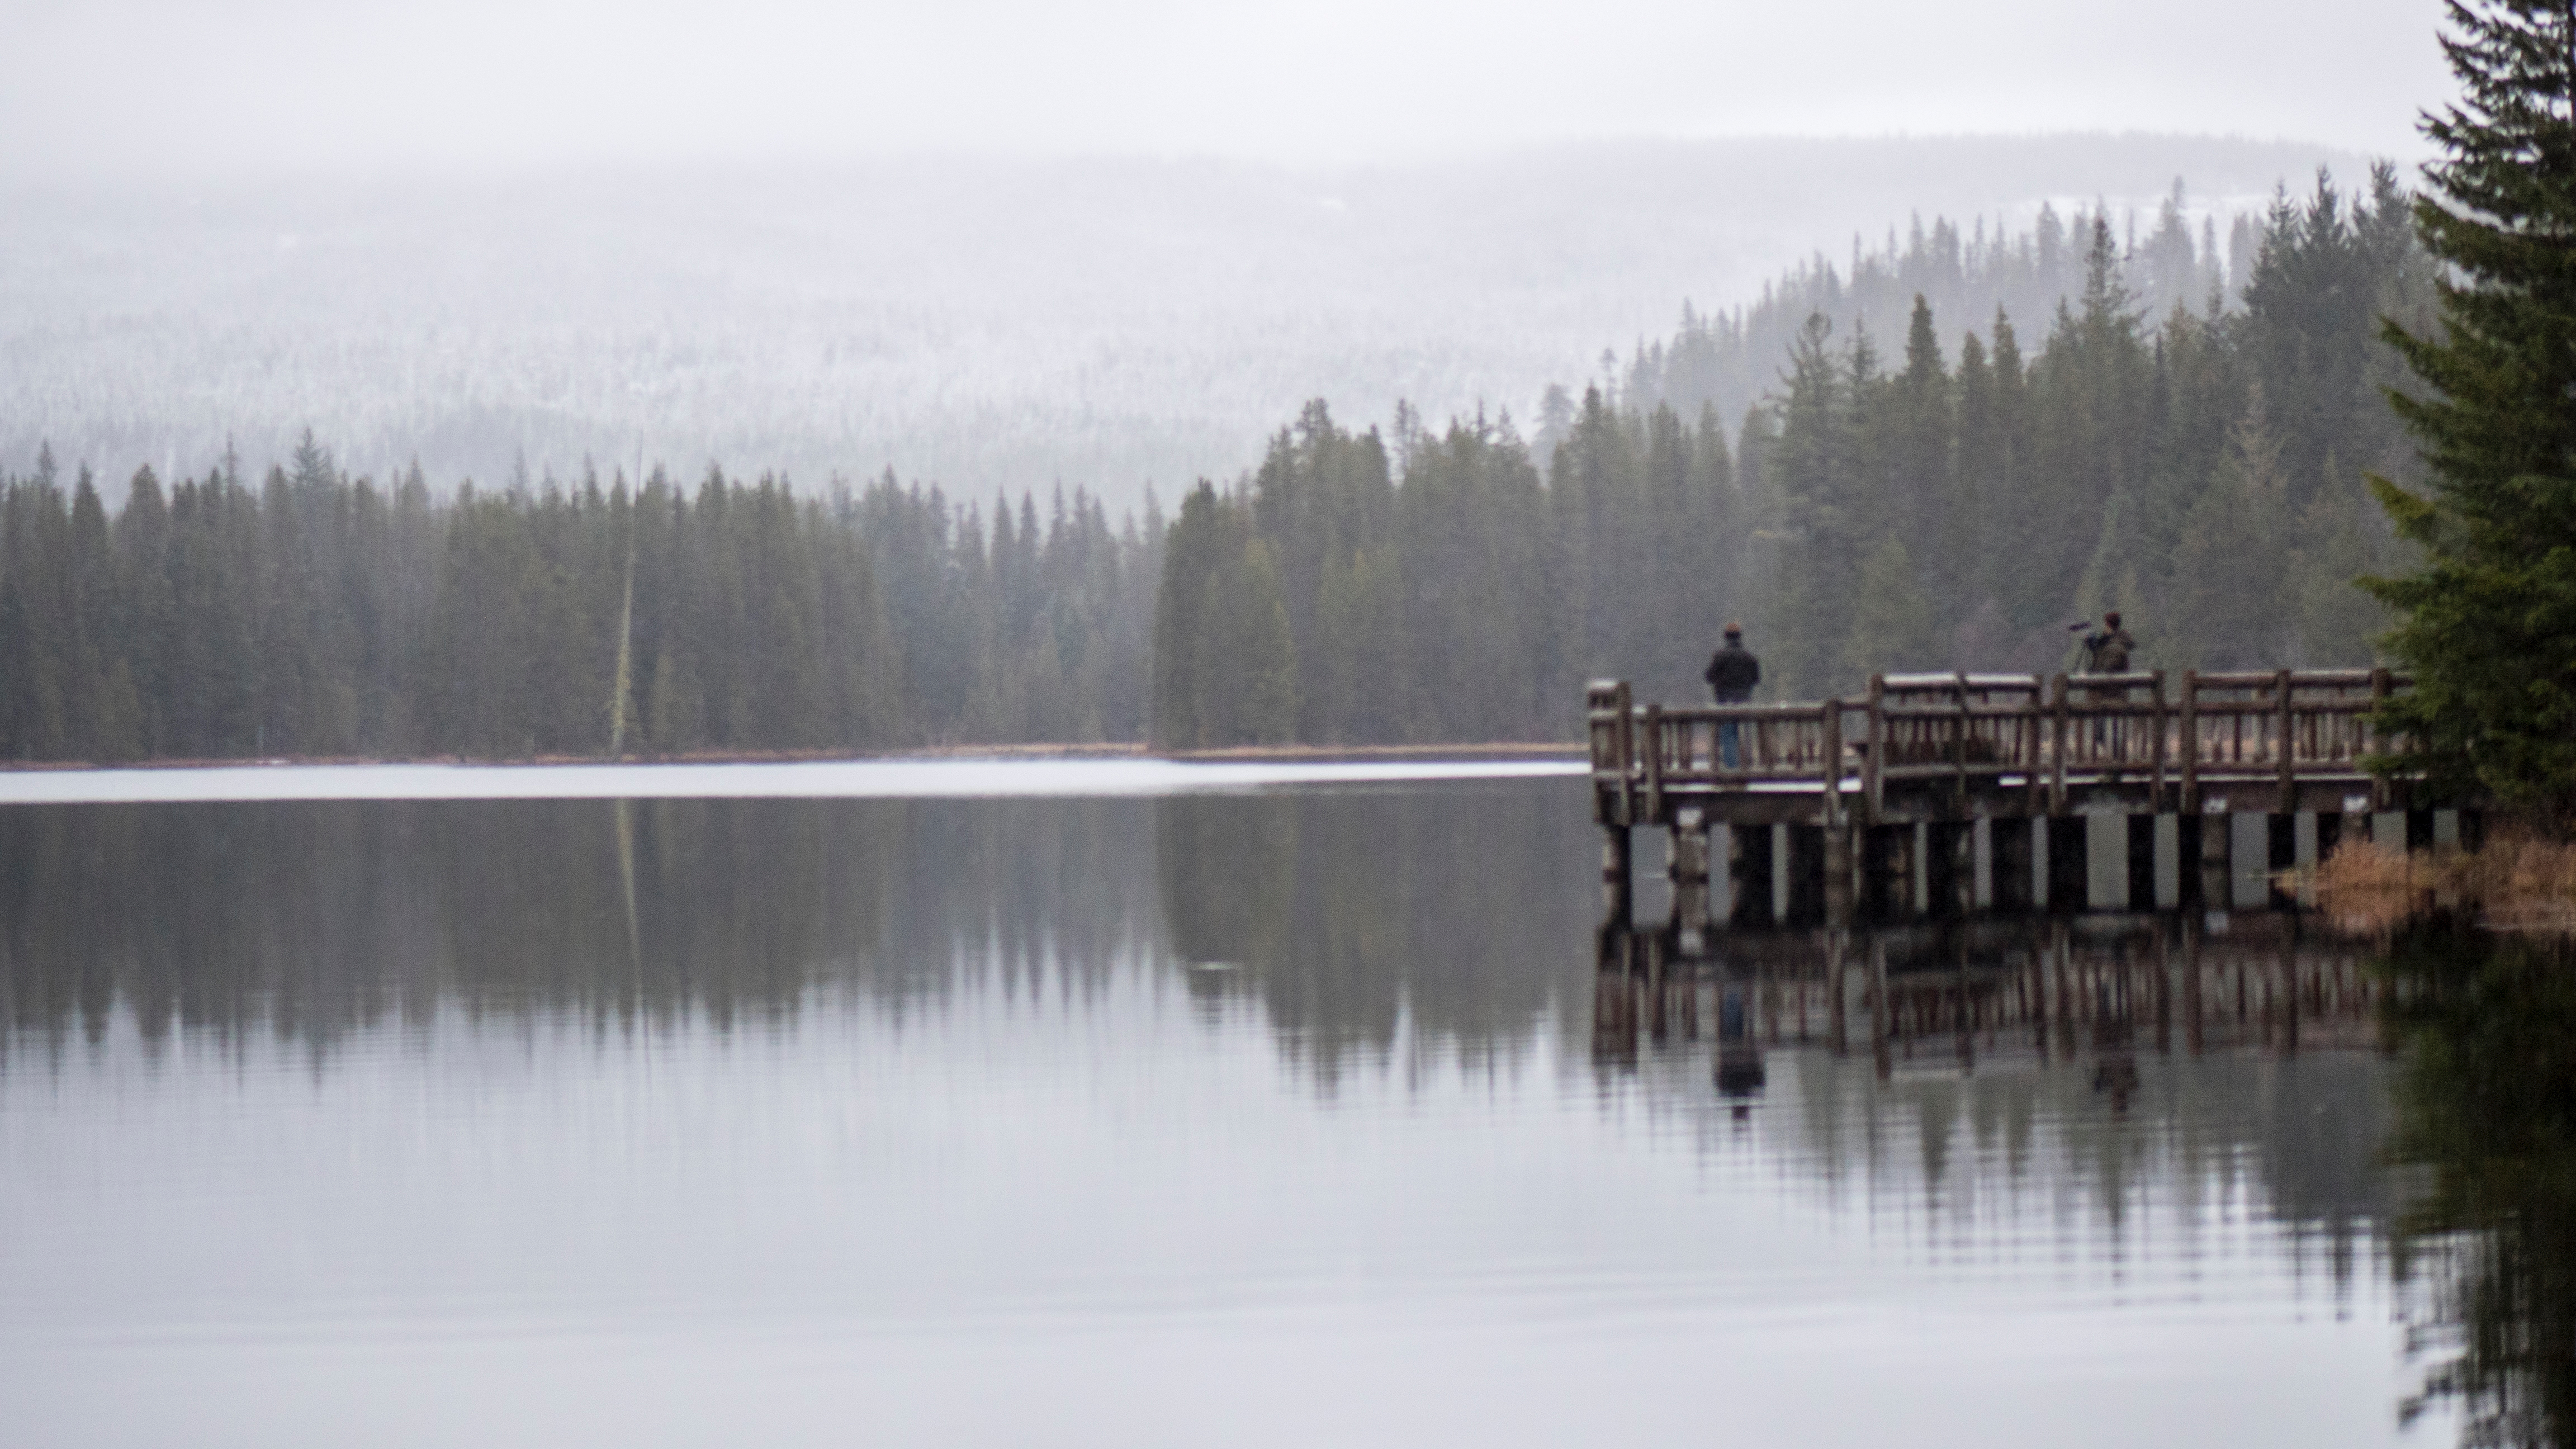
water, wilderness, mountain, winter, mist, morning, lake, river, reflection, reservoir, body of water, loch, atmospheric phenomenon